Émile Baes

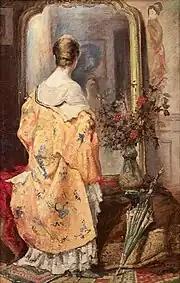
"Young woman before a mirror"

He studied at the Royal Academy of Fine Arts in Brussels where the Neoclassicist painter Joseph Stallaert was one of his teachers. He later studied in Paris with Alexandre Cabanel, an exponent of the French Academic tradition and Léon Bonnat, a naturalist portrait painter.